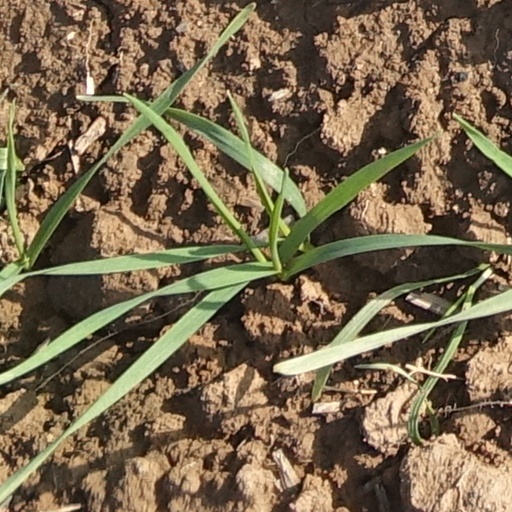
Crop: wheat